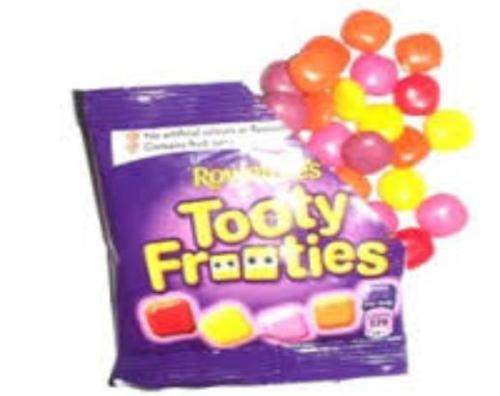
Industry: Food